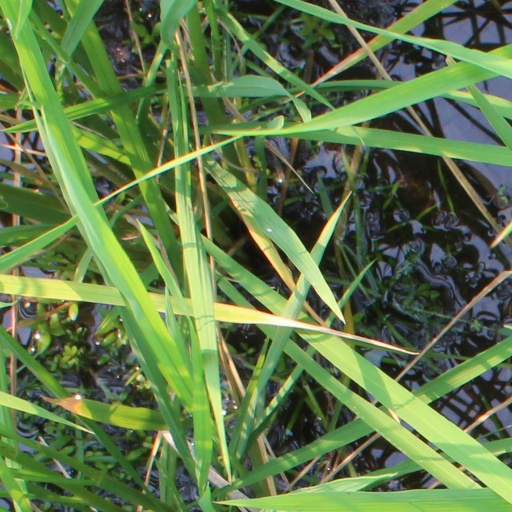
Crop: rice